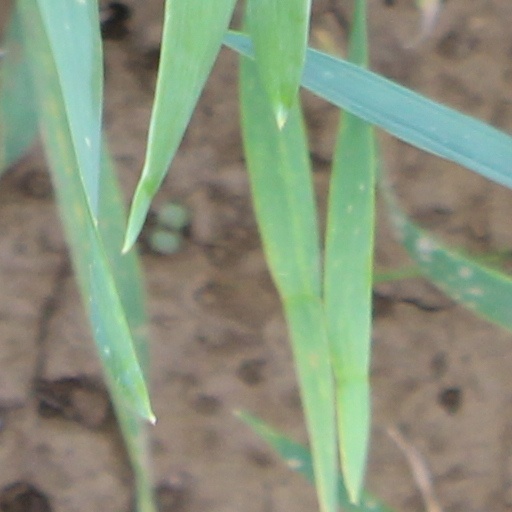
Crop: wheat